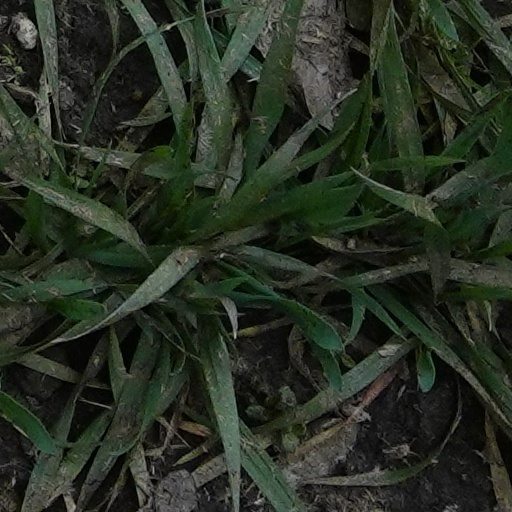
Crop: wheat